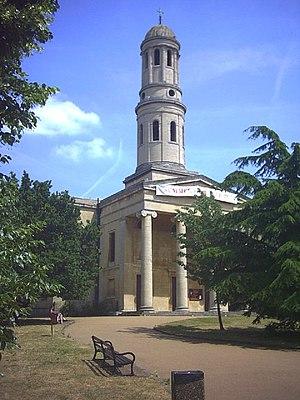
Wandsworth est un district de la banlieue sud de Londres située dans le borough de Wandsworth. Elle se trouve sur la Tamise. Elle est au centre du borough éponyme. Elle est le siège de l'une des plus célèbres prisons britanniques, dans laquelle eurent lieu de nombreuses pendaisons.